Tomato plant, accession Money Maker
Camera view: tilt-top (135 deg); turntable rotation: 180 degrees
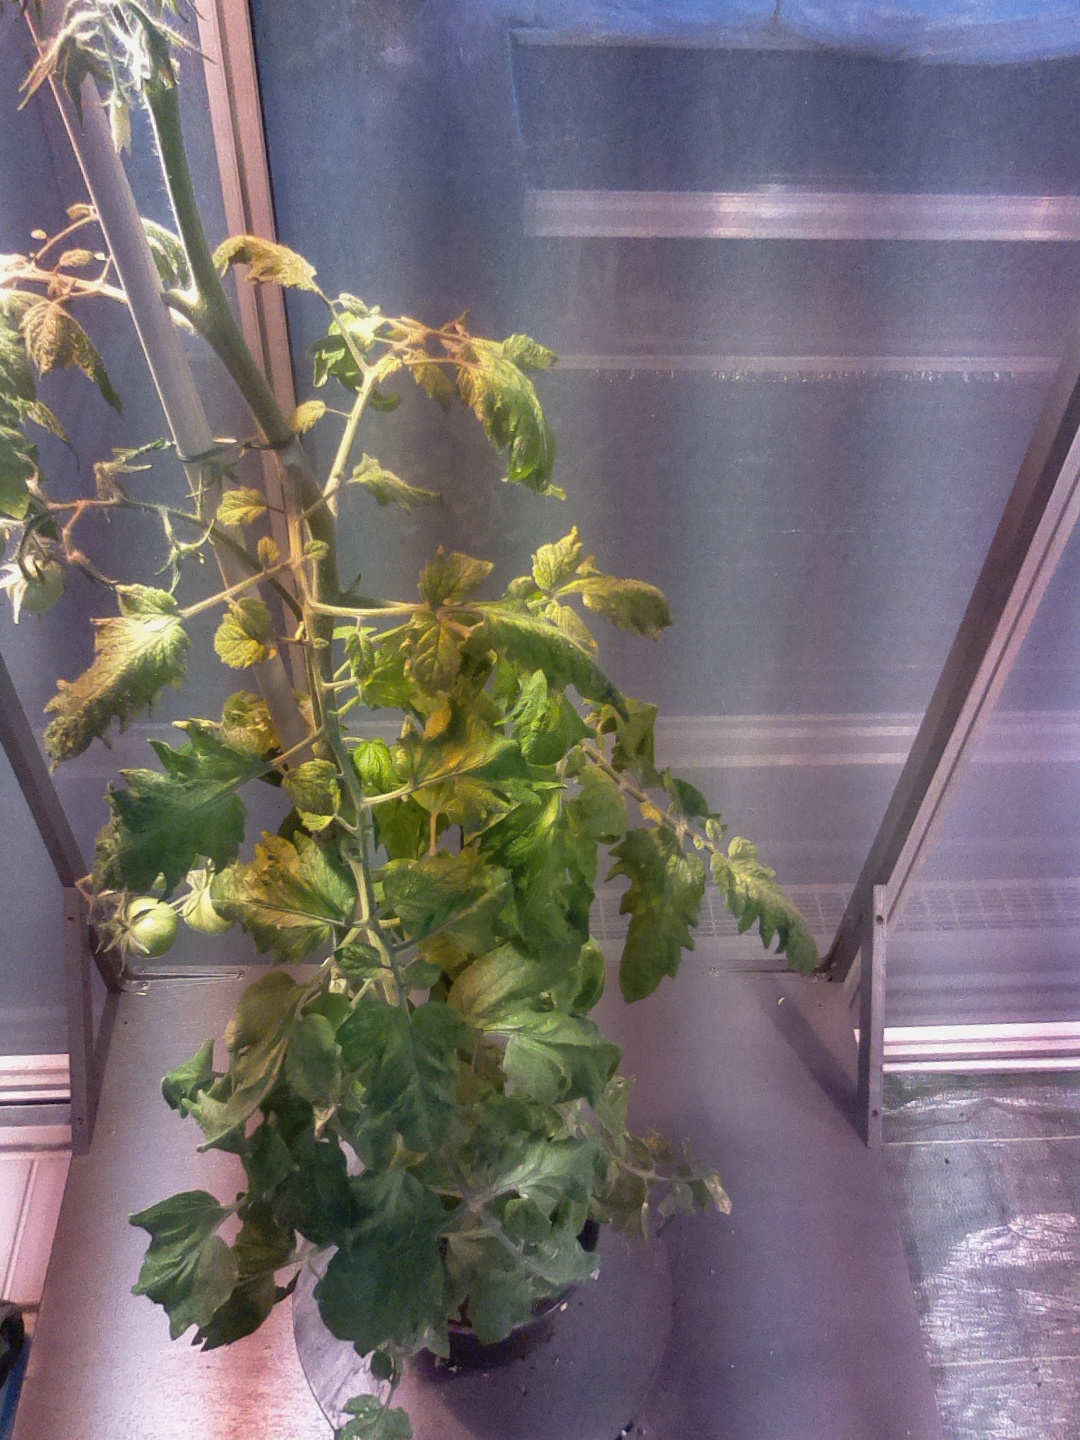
BBCH growth stage 75: 50%-60% of final fruit size